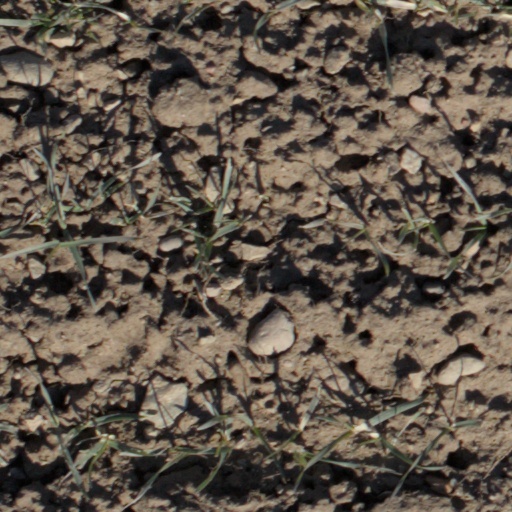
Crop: wheat